Next-Generation Bomber

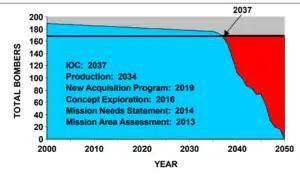
1999 Long Range Bombers projection

In 1999, the Air Force released a white paper stating that it would need a new "capability" around 2037 to replace retiring bombers. The paper estimated that due to mishap attrition and other factors other than useful service life, the number of B-1 Lancer would not meet Air Force requirements of 89 aircraft by 2018. For the B-2, the number of aircraft would slip below the service's requirements of 19 aircraft by 2027 due to a combination of mishaps and retirements due to the end of service life. It predicted it would need to begin retiring B-1s at the end of their service life around 2038.